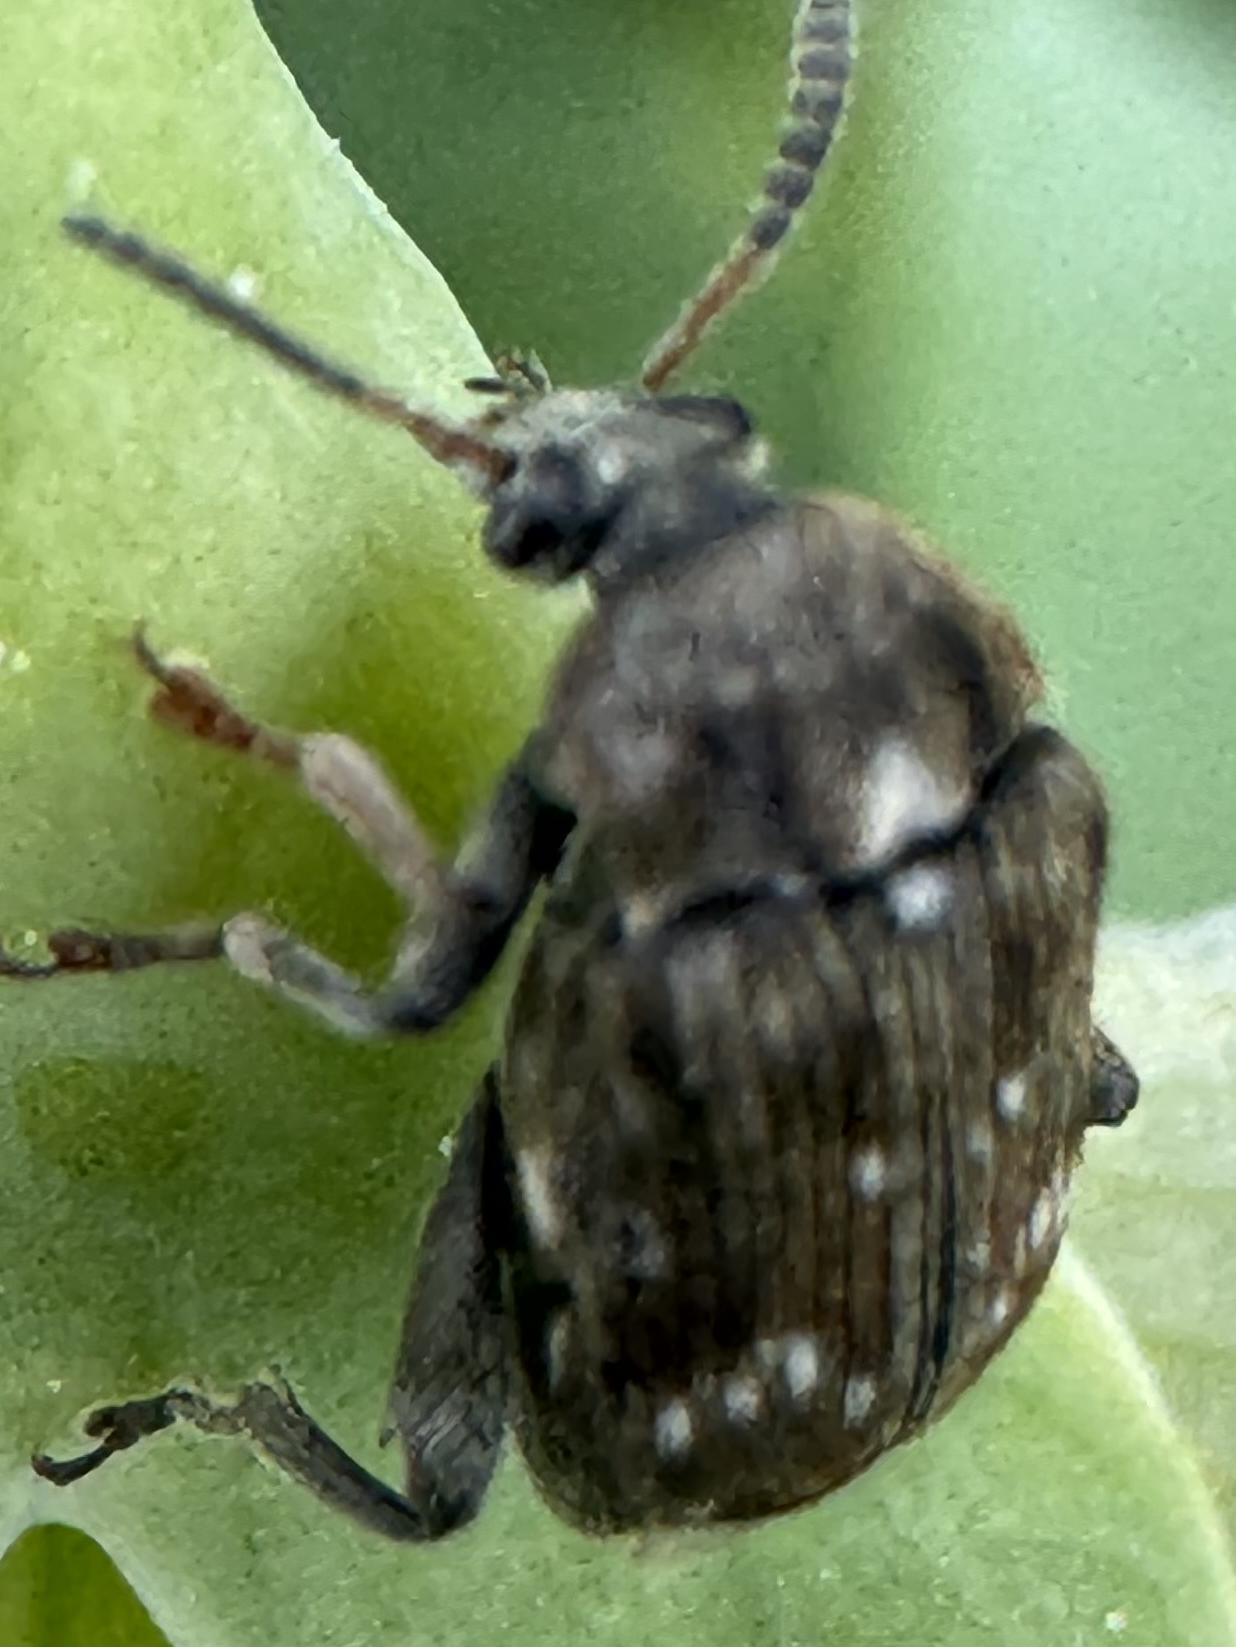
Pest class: pea_weevil